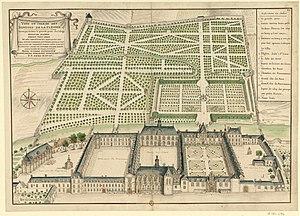
Vue du Collège des Jésuites de La Flèche
Le collège Henri-IV était une institution d'enseignement jésuite sise à La Flèche, dans le département de la Sarthe, en France. Fondé en 1603 par Henri IV, peu après le rappel en France par le roi de la Compagnie de Jésus, le collège prospère et atteint rapidement plus de 1 000 élèves qui suivent le programme d'études défini dans le Ratio Studiorum. Certains d'entre eux deviendront célèbres, tel les philosophes René Descartes et David Hume. Le collège est le premier internat ouvert par les jésuites.
Jean Picard, dit l'abbé Picard, né le 21 juillet 1620 à La Flèche et mort le 12 octobre 1682 à Paris, est un géodésien et un astronome français.
Jérôme Le Royer de La Dauversière, né à La Flèche le 18 mars 1597 et mort le 6 novembre 1659 dans la même ville, est un vénérable de l'Église catholique. Il est le fondateur de la congrégation des Religieuses Hospitalières de Saint-Joseph de La Flèche et l'instigateur de la fondation de Ville-Marie, la future Montréal, au Canada.
La Flèche est une commune française située dans le sud du département de la Sarthe en région Pays de la Loire. Sous-préfecture du département, chef-lieu d'arrondissement et de canton, siège de la communauté de communes du Pays Fléchois, elle compte 14 956 habitants selon le dernier recensement de 2017, ce qui en fait la deuxième commune sarthoise la plus peuplée. Implantée sur le Loir, au cœur du Maine angevin, la commune est marquée par un réseau hydrographique très dense.
Michel Le Tellier, né le 16 octobre 1643 au Vast, dans le Cotentin, mort le 2 septembre 1719 à La Flèche, est un jésuite français, enseignant et ardent polémiste. Il devient recteur du collège de Clermont, à Paris, puis provincial des jésuites de France, et enfin, de 1709 à 1715, confesseur de Louis XIV et titulaire de la feuille des bénéfices.